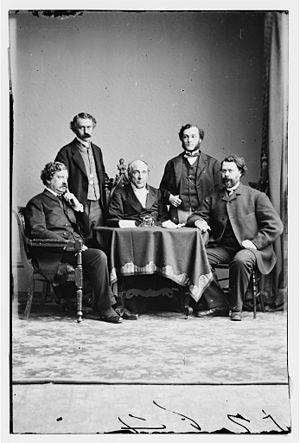
Cinq membres du bureau de la Sanitary. De gauche à droite, William Holme Van Buren, George Templeton Strong (trésorier), Henry Whitney Bellows (président), Cornelius Rea Agnew et Oliver Wolcott Gibbs (Library of Congress, Prints and Photographs Division LC-B813- 1816 B)
Pendant la guerre de Sécession, la United States Sanitary commission, connue également sous le diminutif de Sanitary, fut la principale organisation non gouvernementale de secours aux blessés et aux malades de l'armée de l’Union. Sa méthode de travail, basée sur l’inspection, l’information et la responsabilisation des officiers, lui permit de dépasser largement le rôle consultatif qui lui avait été assigné par une loi du 18 juin 1861.